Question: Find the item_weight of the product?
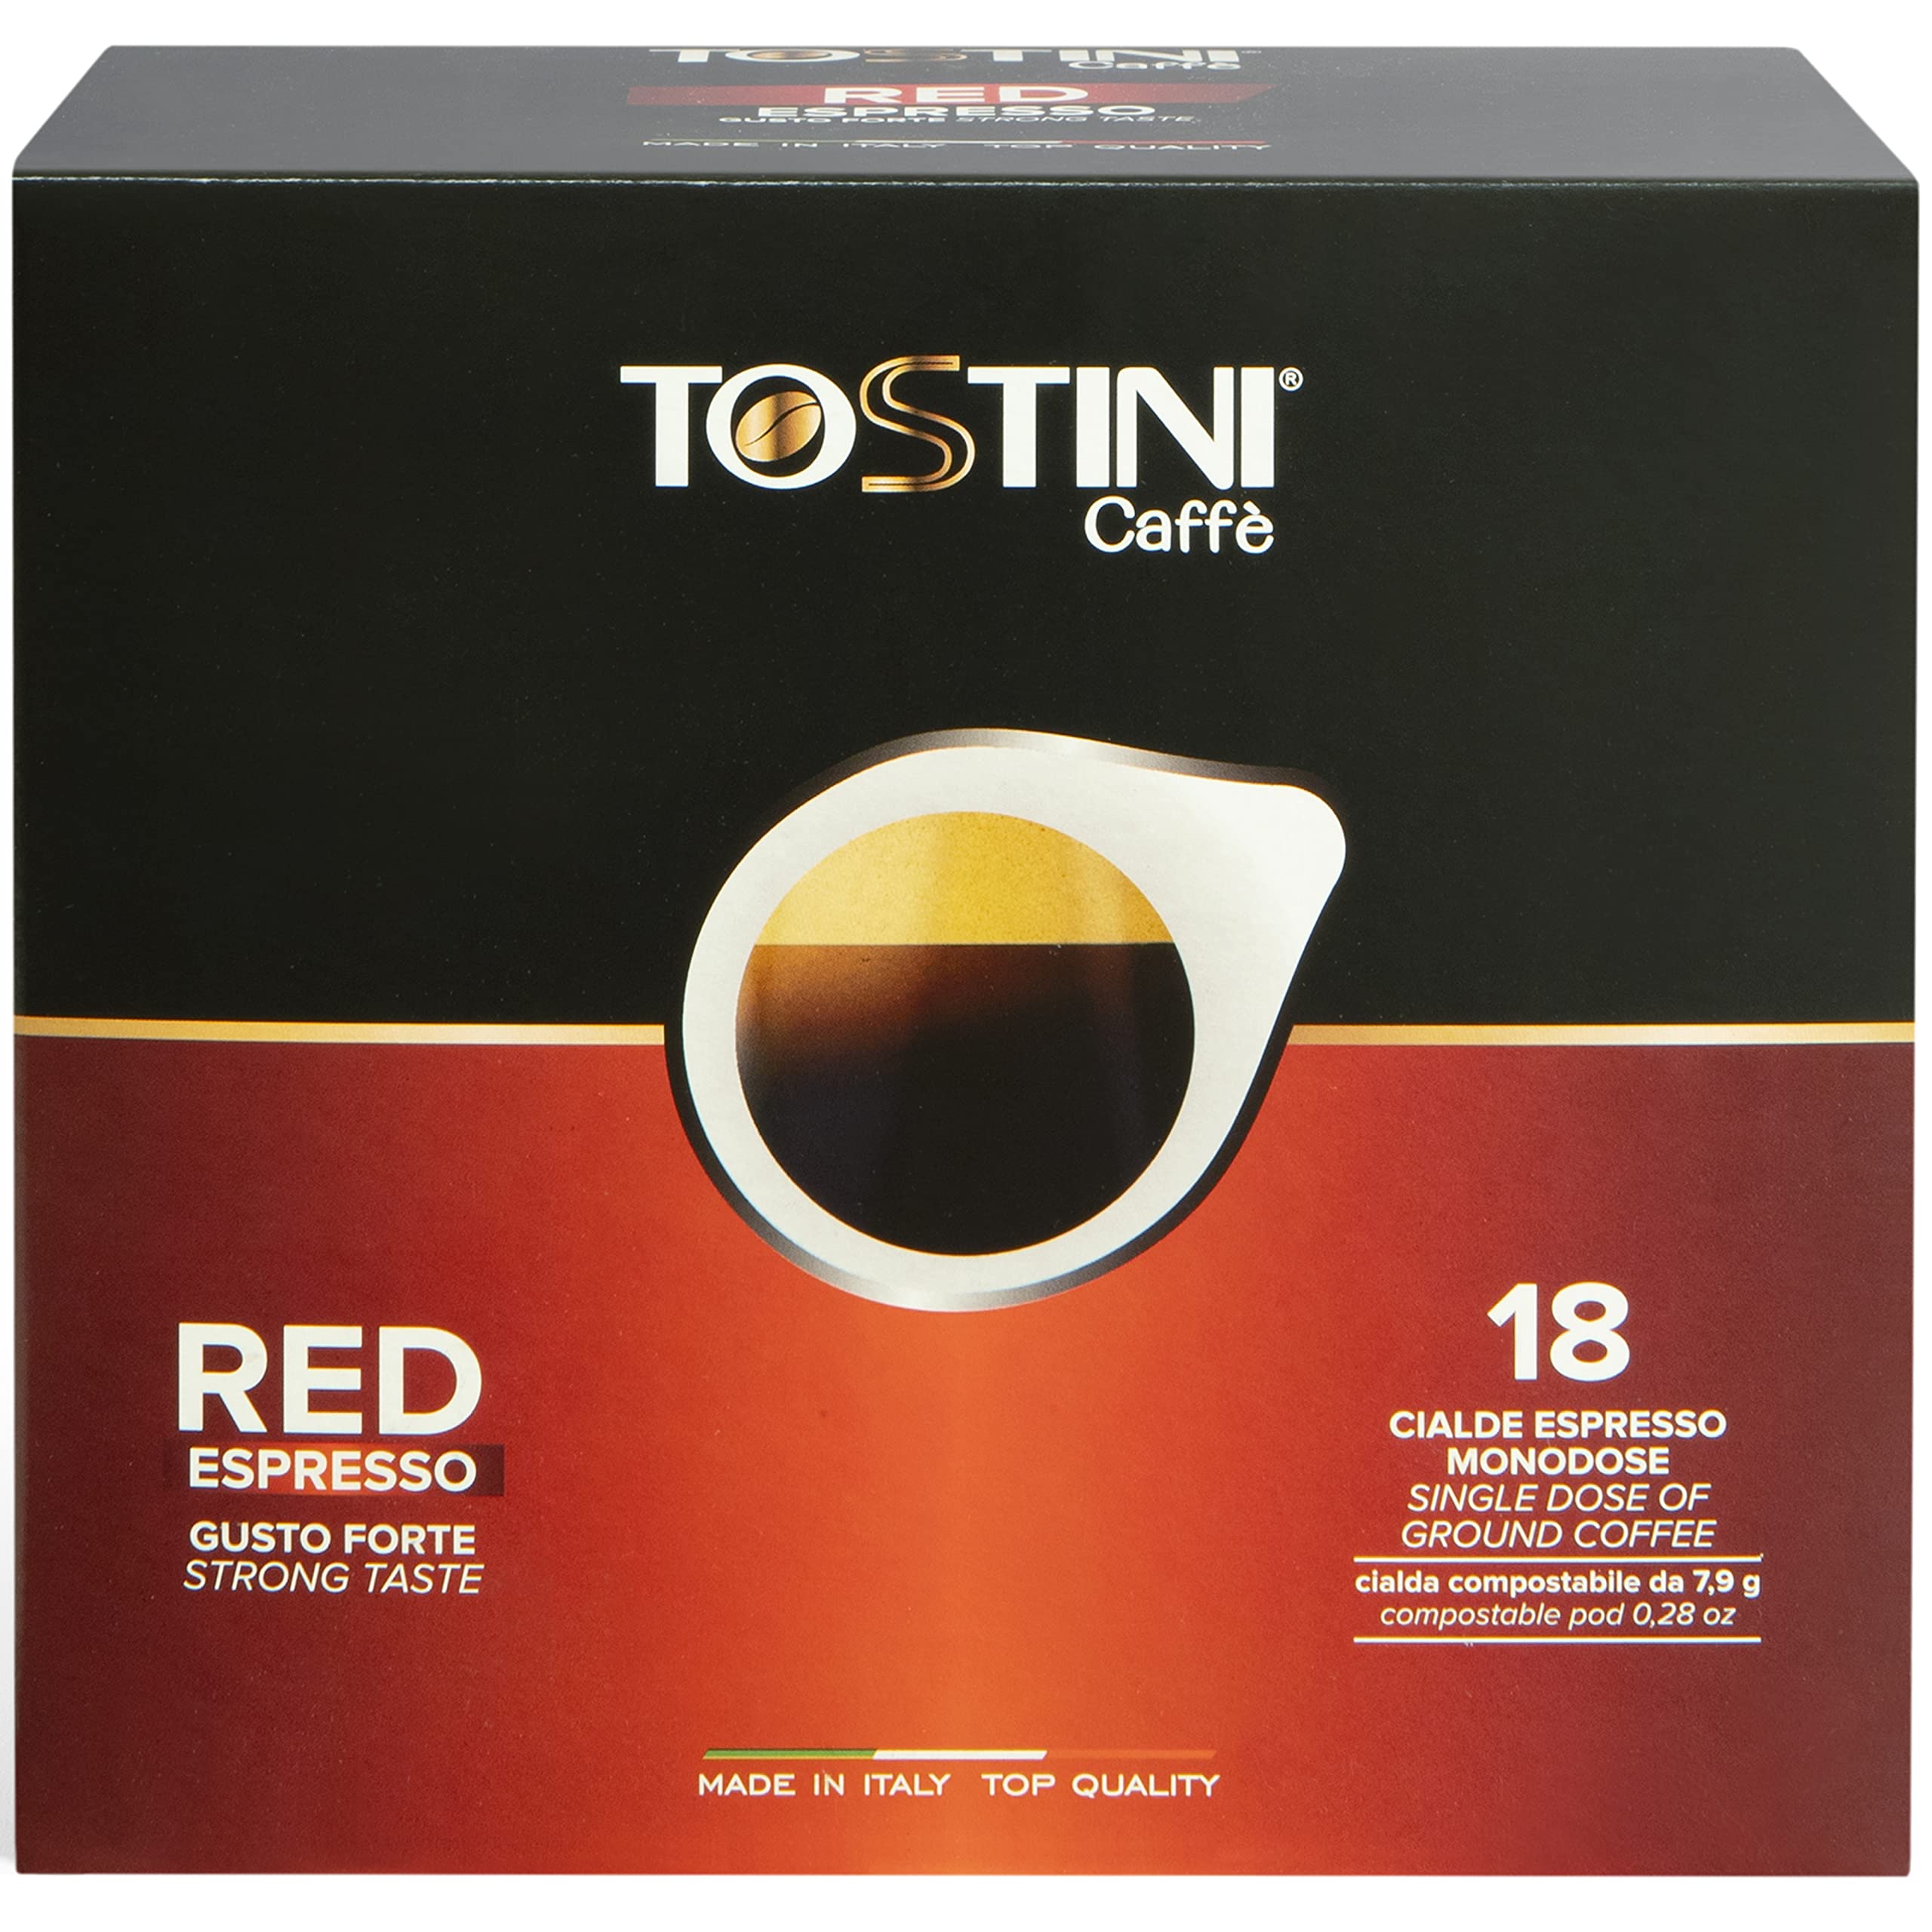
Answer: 0.28 ounce